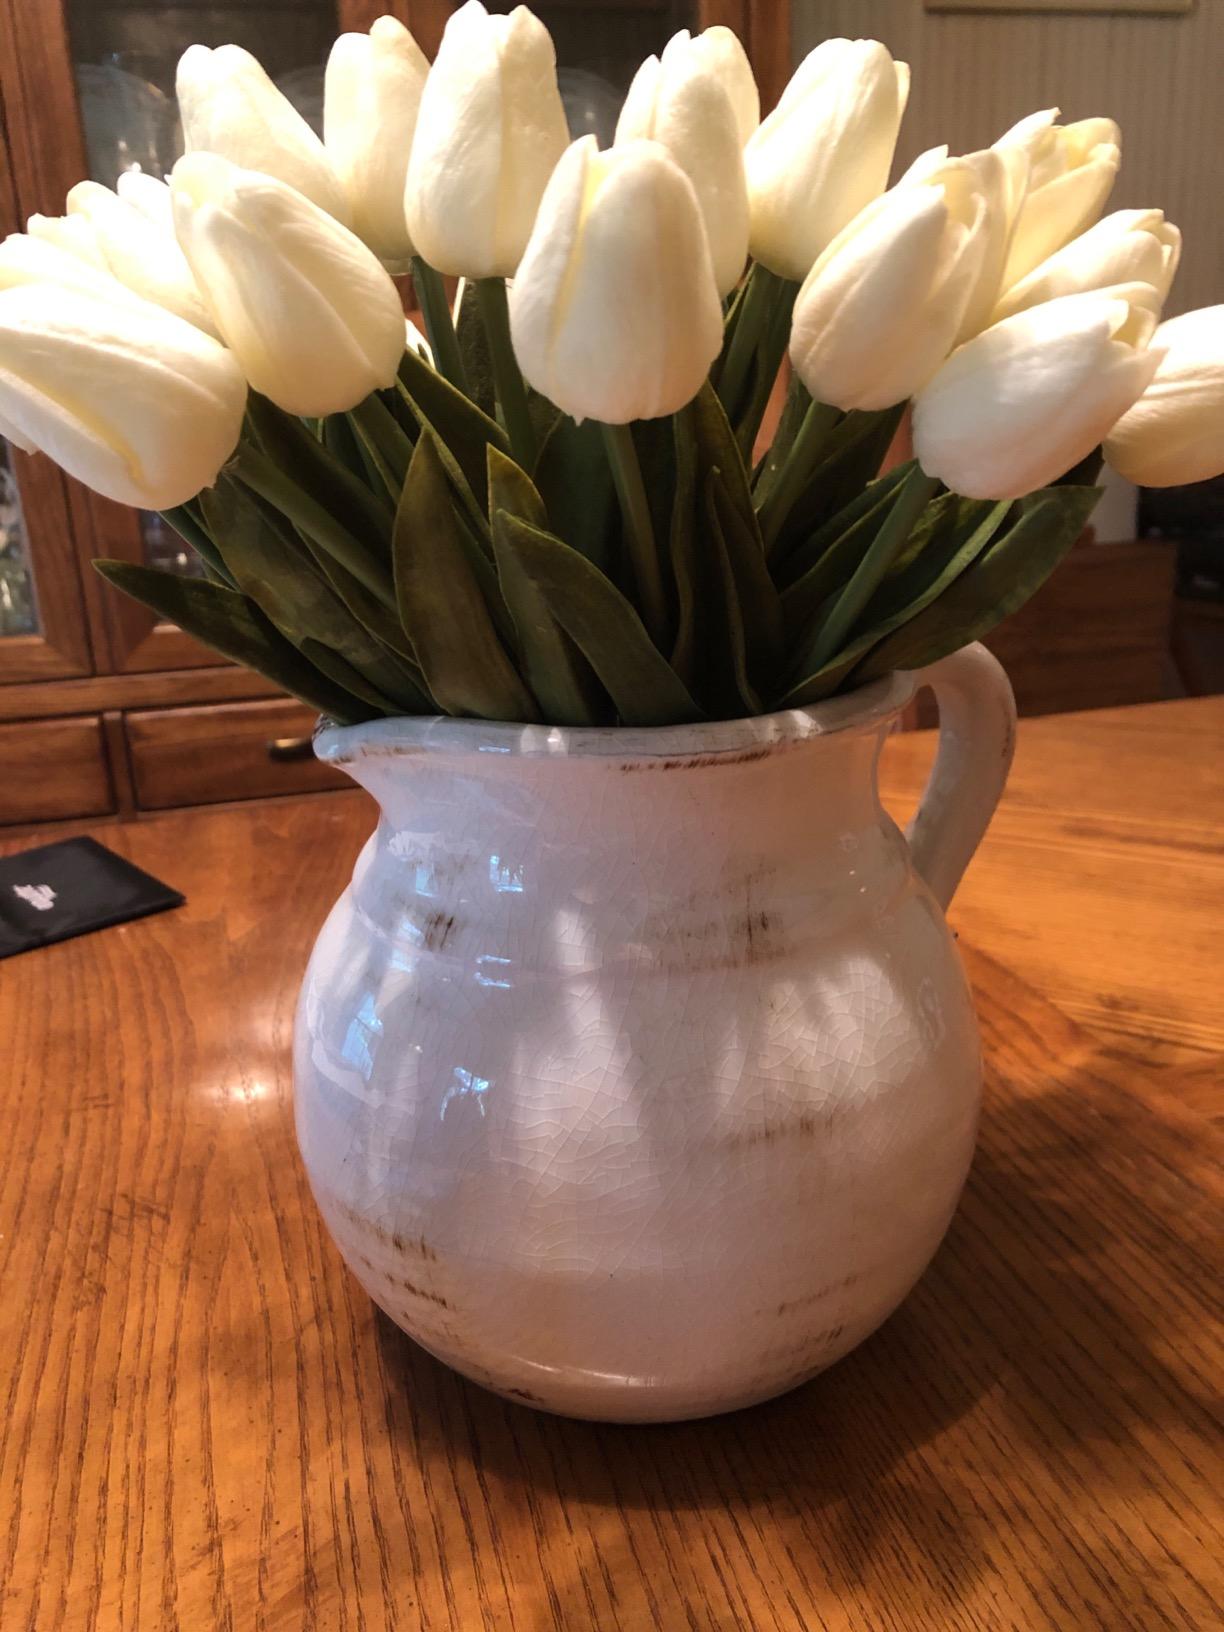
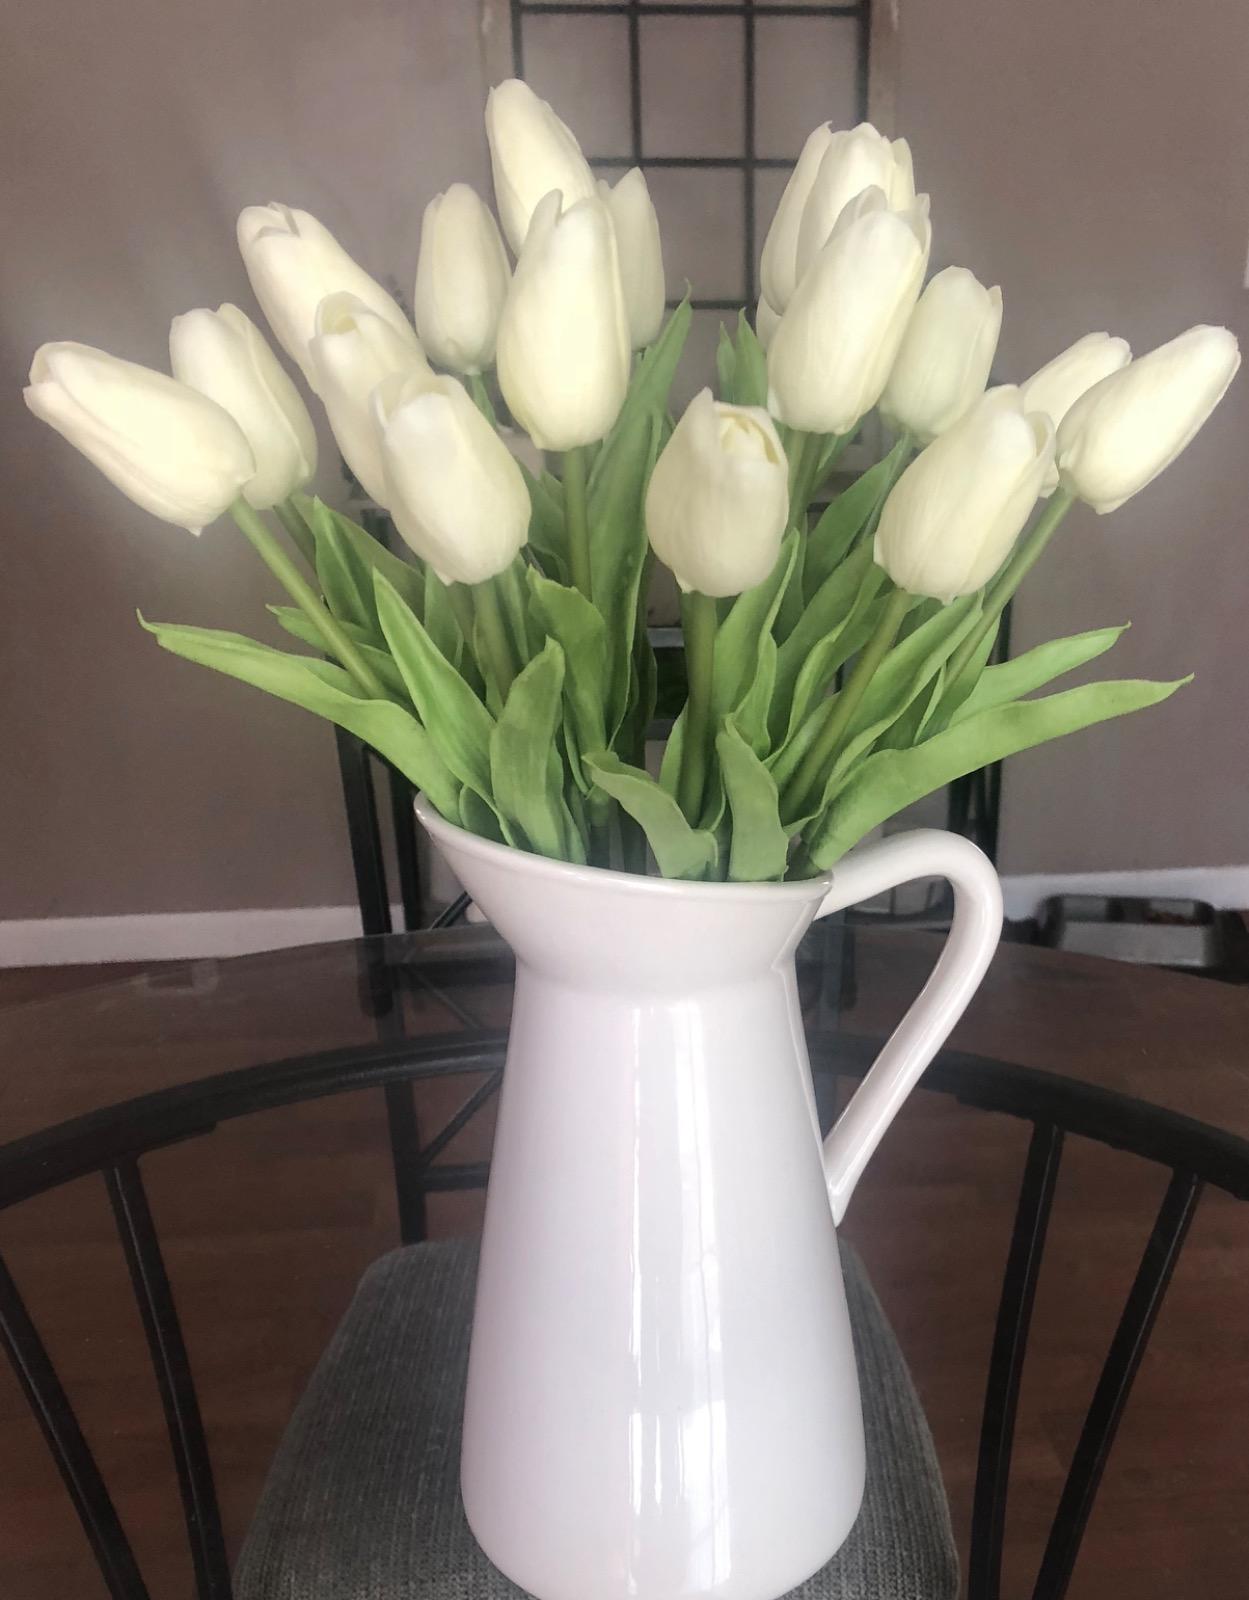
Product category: vase
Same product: no